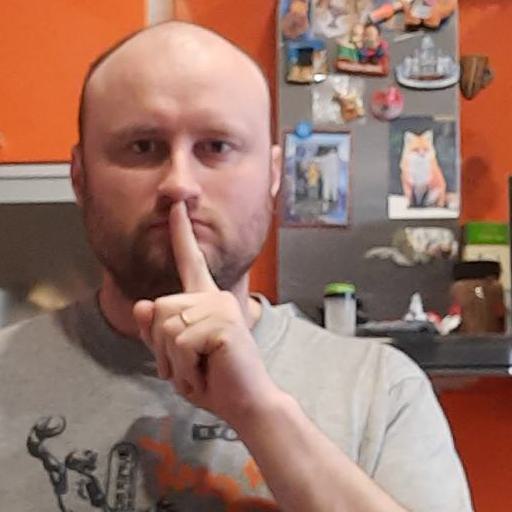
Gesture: mute